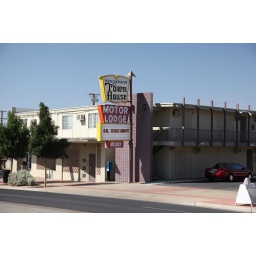
Remove the car from the lower right &amp;amp; it's 1962. And maybe that jet plane in the upper right...